Fat People

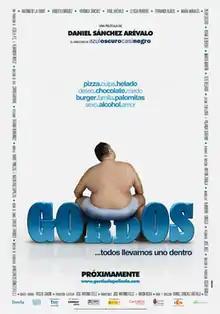
Theatrical release poster

Fat People is a 2009 Spanish comedy-drama film written and directed by Daniel Sánchez Arévalo. The ensemble cast features Antonio de la Torre, Roberto Enríquez, Verónica Sánchez, Raúl Arévalo, Leticia Herrero, Fernando Albizu, María Morales, Pilar Castro, Adam Jezierski, Marta Martín and Teté Delgado.